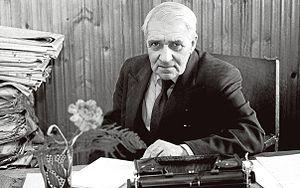
Olof Gunnar Björling, né le 31 mai 1887 à Helsinki et mort le 11 juillet 1960 dans cette même ville, est un auteur finlandais d’expression suédoise. Dans les années 1920, son œuvre préfigurative s’articule autour de trois autres figures littéraires de l’époque, Edith Södergran, Elmer Diktonius et Rabbe Enckell, auxquelles s’ajoutent Harald Hornborg et Olof Enckell.